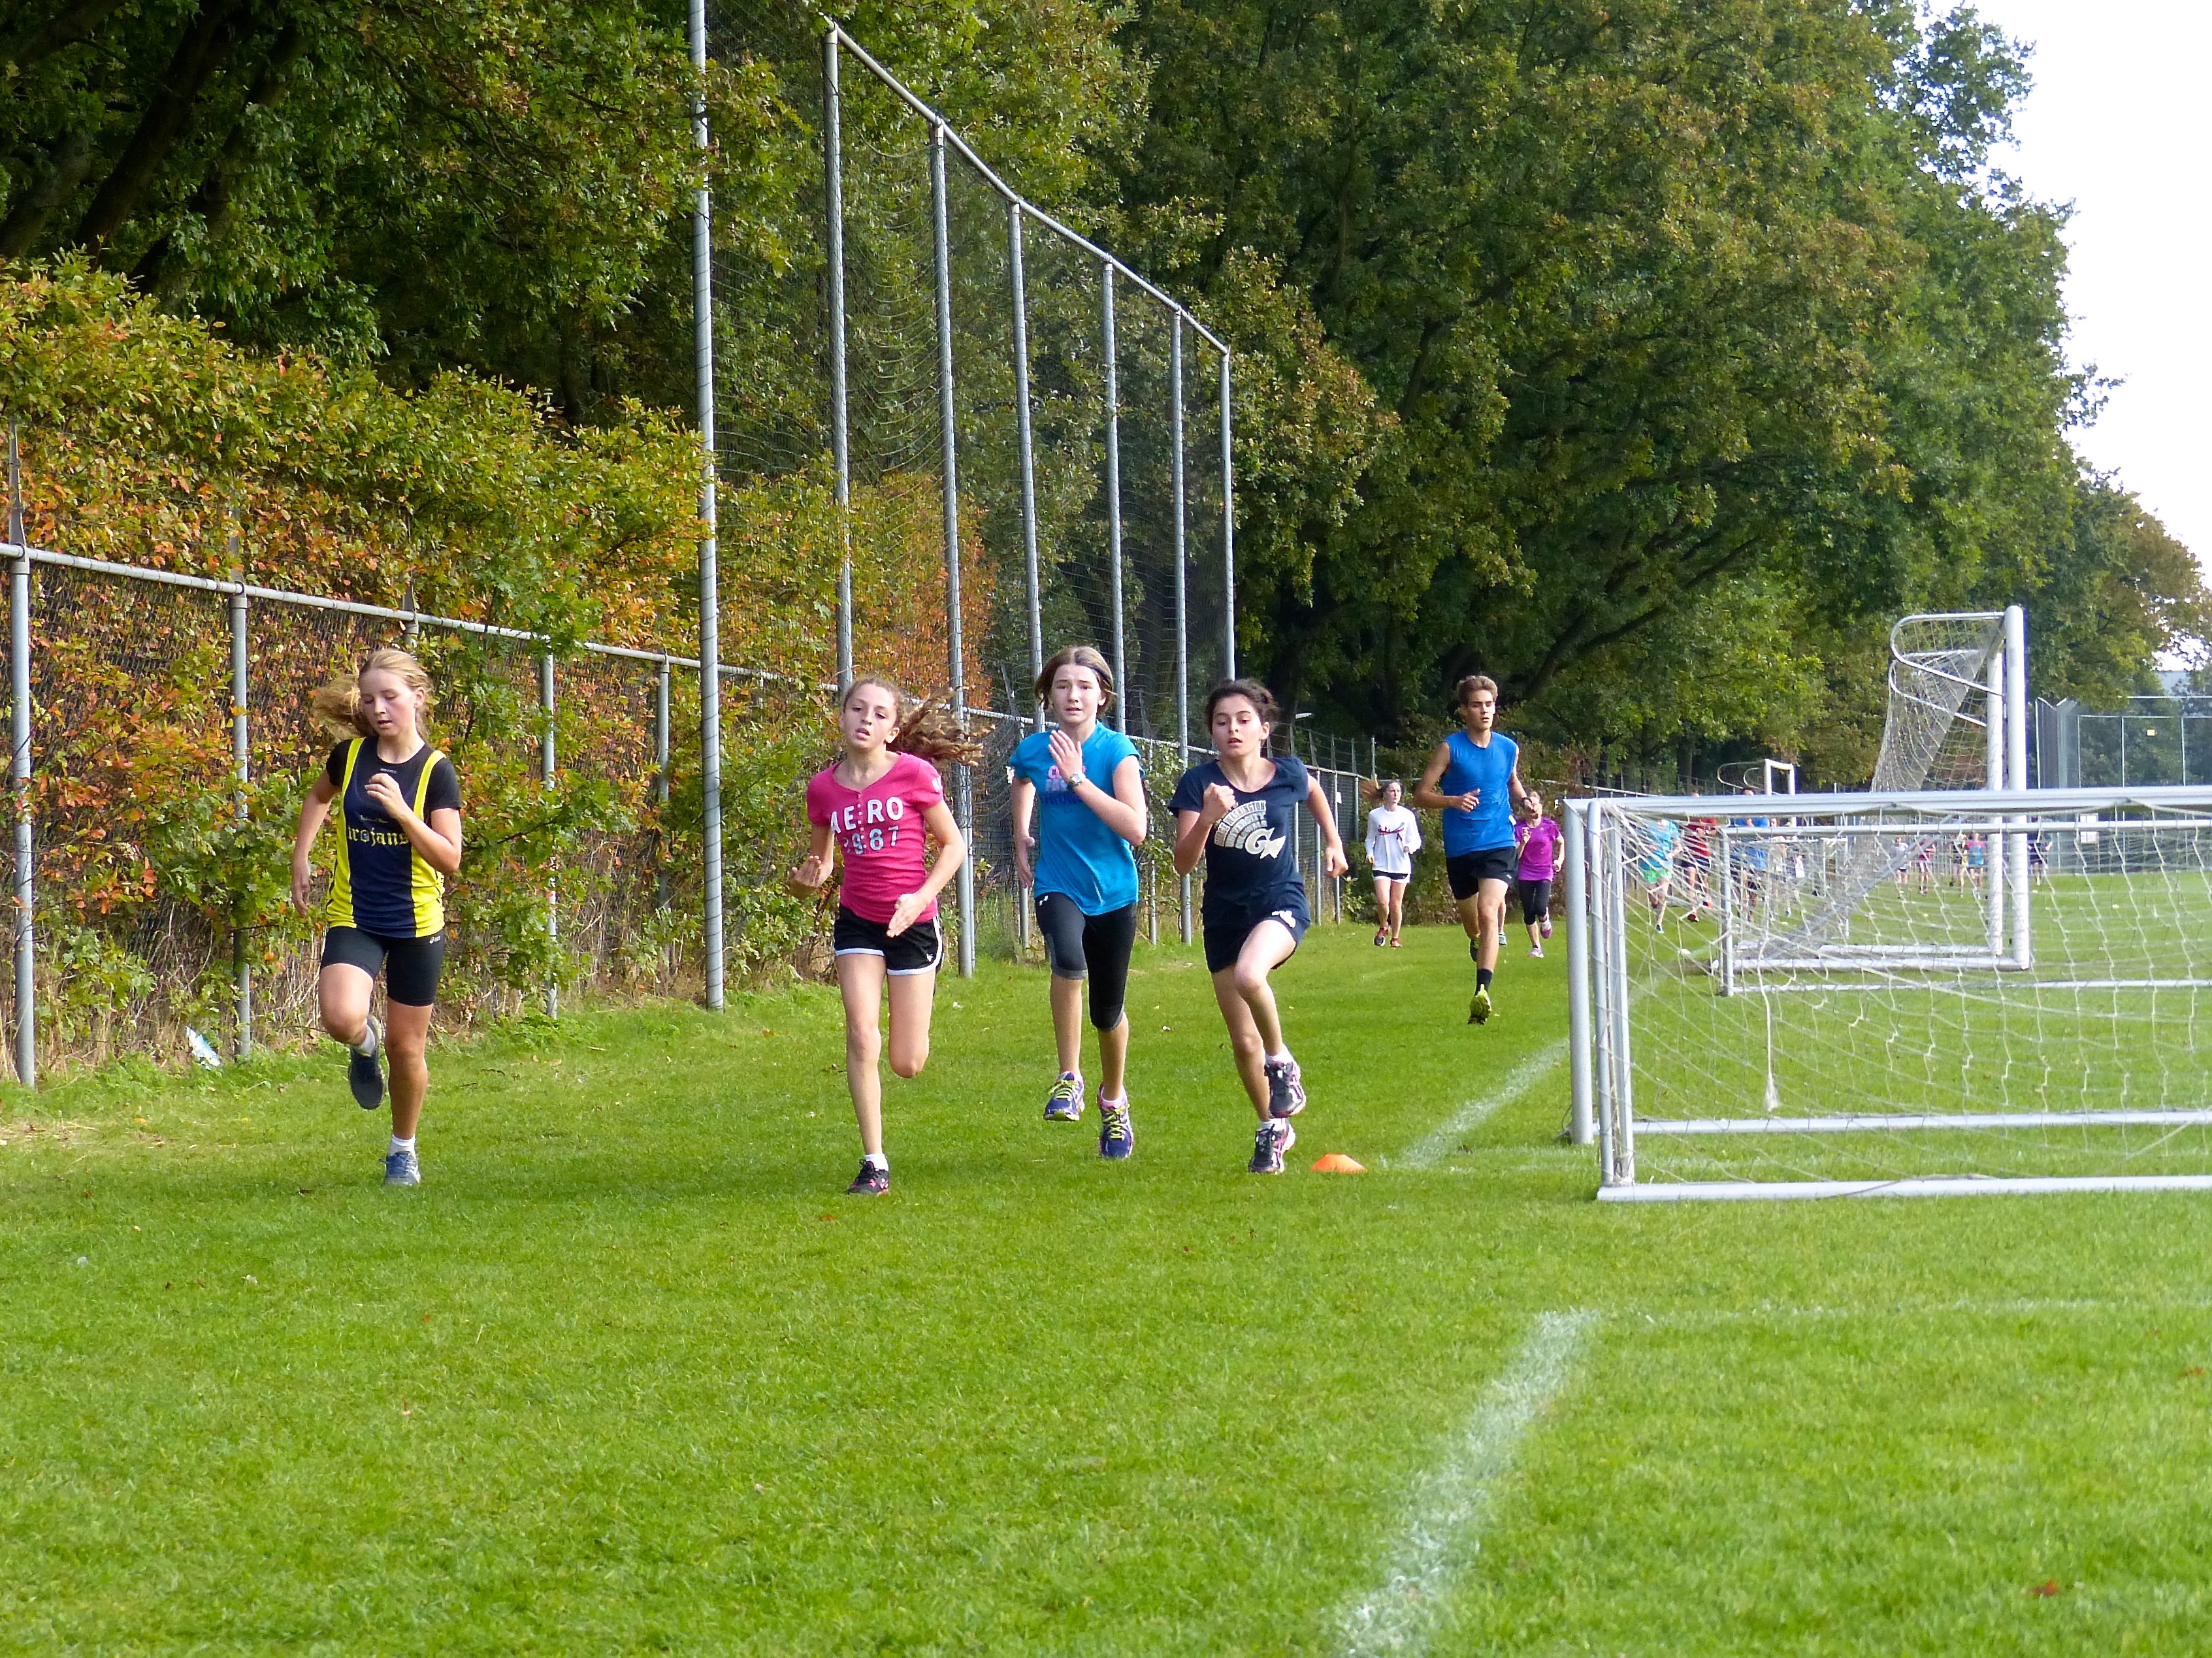
run, country, runner, cross, ash, player, hague, 2013, american, sports, school, athletics, endurance sports, duathlon